Church of the Intercession (Konstantinovsk)

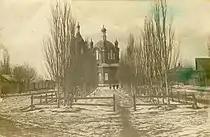

The Church of the Intercession of the Holy Virgin began to be constructed in spring of 1907 on the project of architect Pyotr Studenikin. The building was completed in 1912.